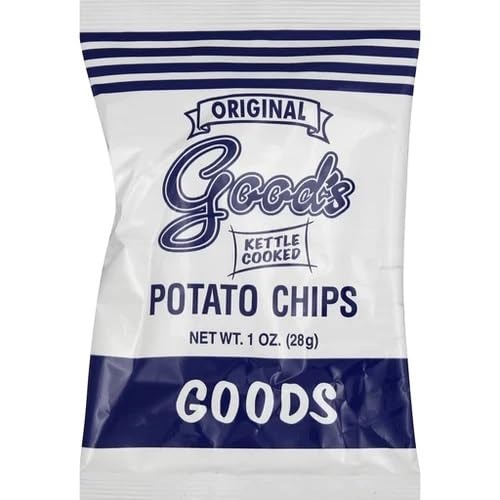
Item Name: Good's Original Kettle Cooked Potato Chips 24-1 Ounce Bags
Value: 24.0
Unit: Count

Price: 9.99